Floyd Fithian

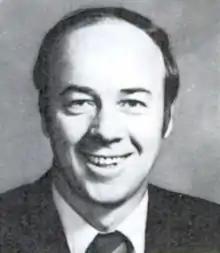

Floyd James Fithian (November 3, 1928June 27, 2003) was an American educator and politician who served as a United States Representative from Indiana as a Democrat. He was one of the forty nine Watergate Babies who won election to the House of Representatives in the wake of the Watergate scandal during the 1974 House elections with Fithian himself defeating Earl Landgrebe, who became infamous for his stalwart defense of President Richard Nixon. He was one of the fourteen members of the House Select Committee on Assassinations (HSCA) and believed that the Kennedy assassination in 1963 was orchestrated by members of organized crime.